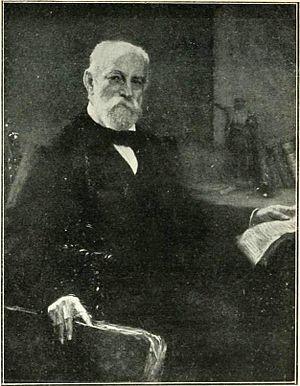
Henry Vignaud, nom de plume de Jean-Héliodore Vignaud, né à La Nouvelle-Orléans le 27 novembre 1830 et mort à Bagneux le 19 septembre 1922, est un écrivain, journaliste, historien et diplomate américain.